Karl Freiberger

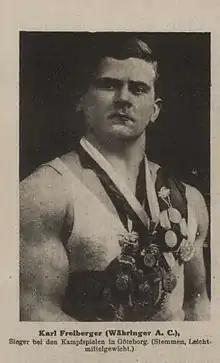

Karl Freiberger (6 February 1902 – 22 September 1977) was an Austrian weightlifter. He competed at the 1924 Summer Olympics and the 1928 Summer Olympics.